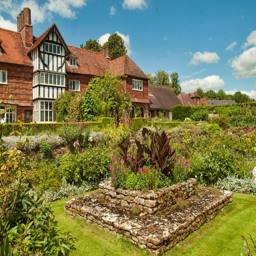
the garden designed by architect